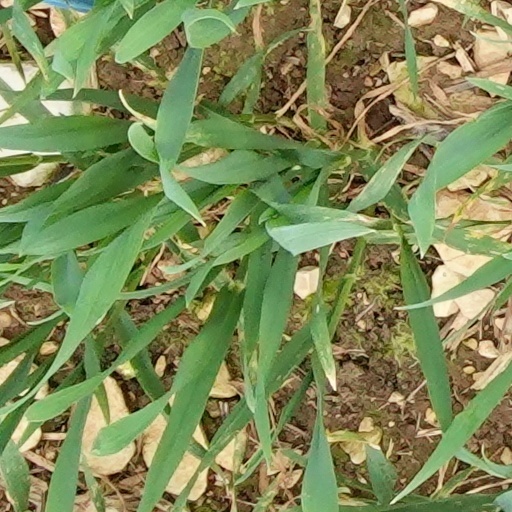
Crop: wheat